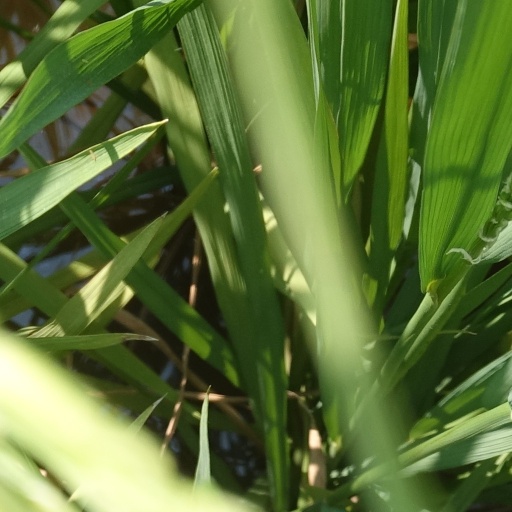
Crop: rice